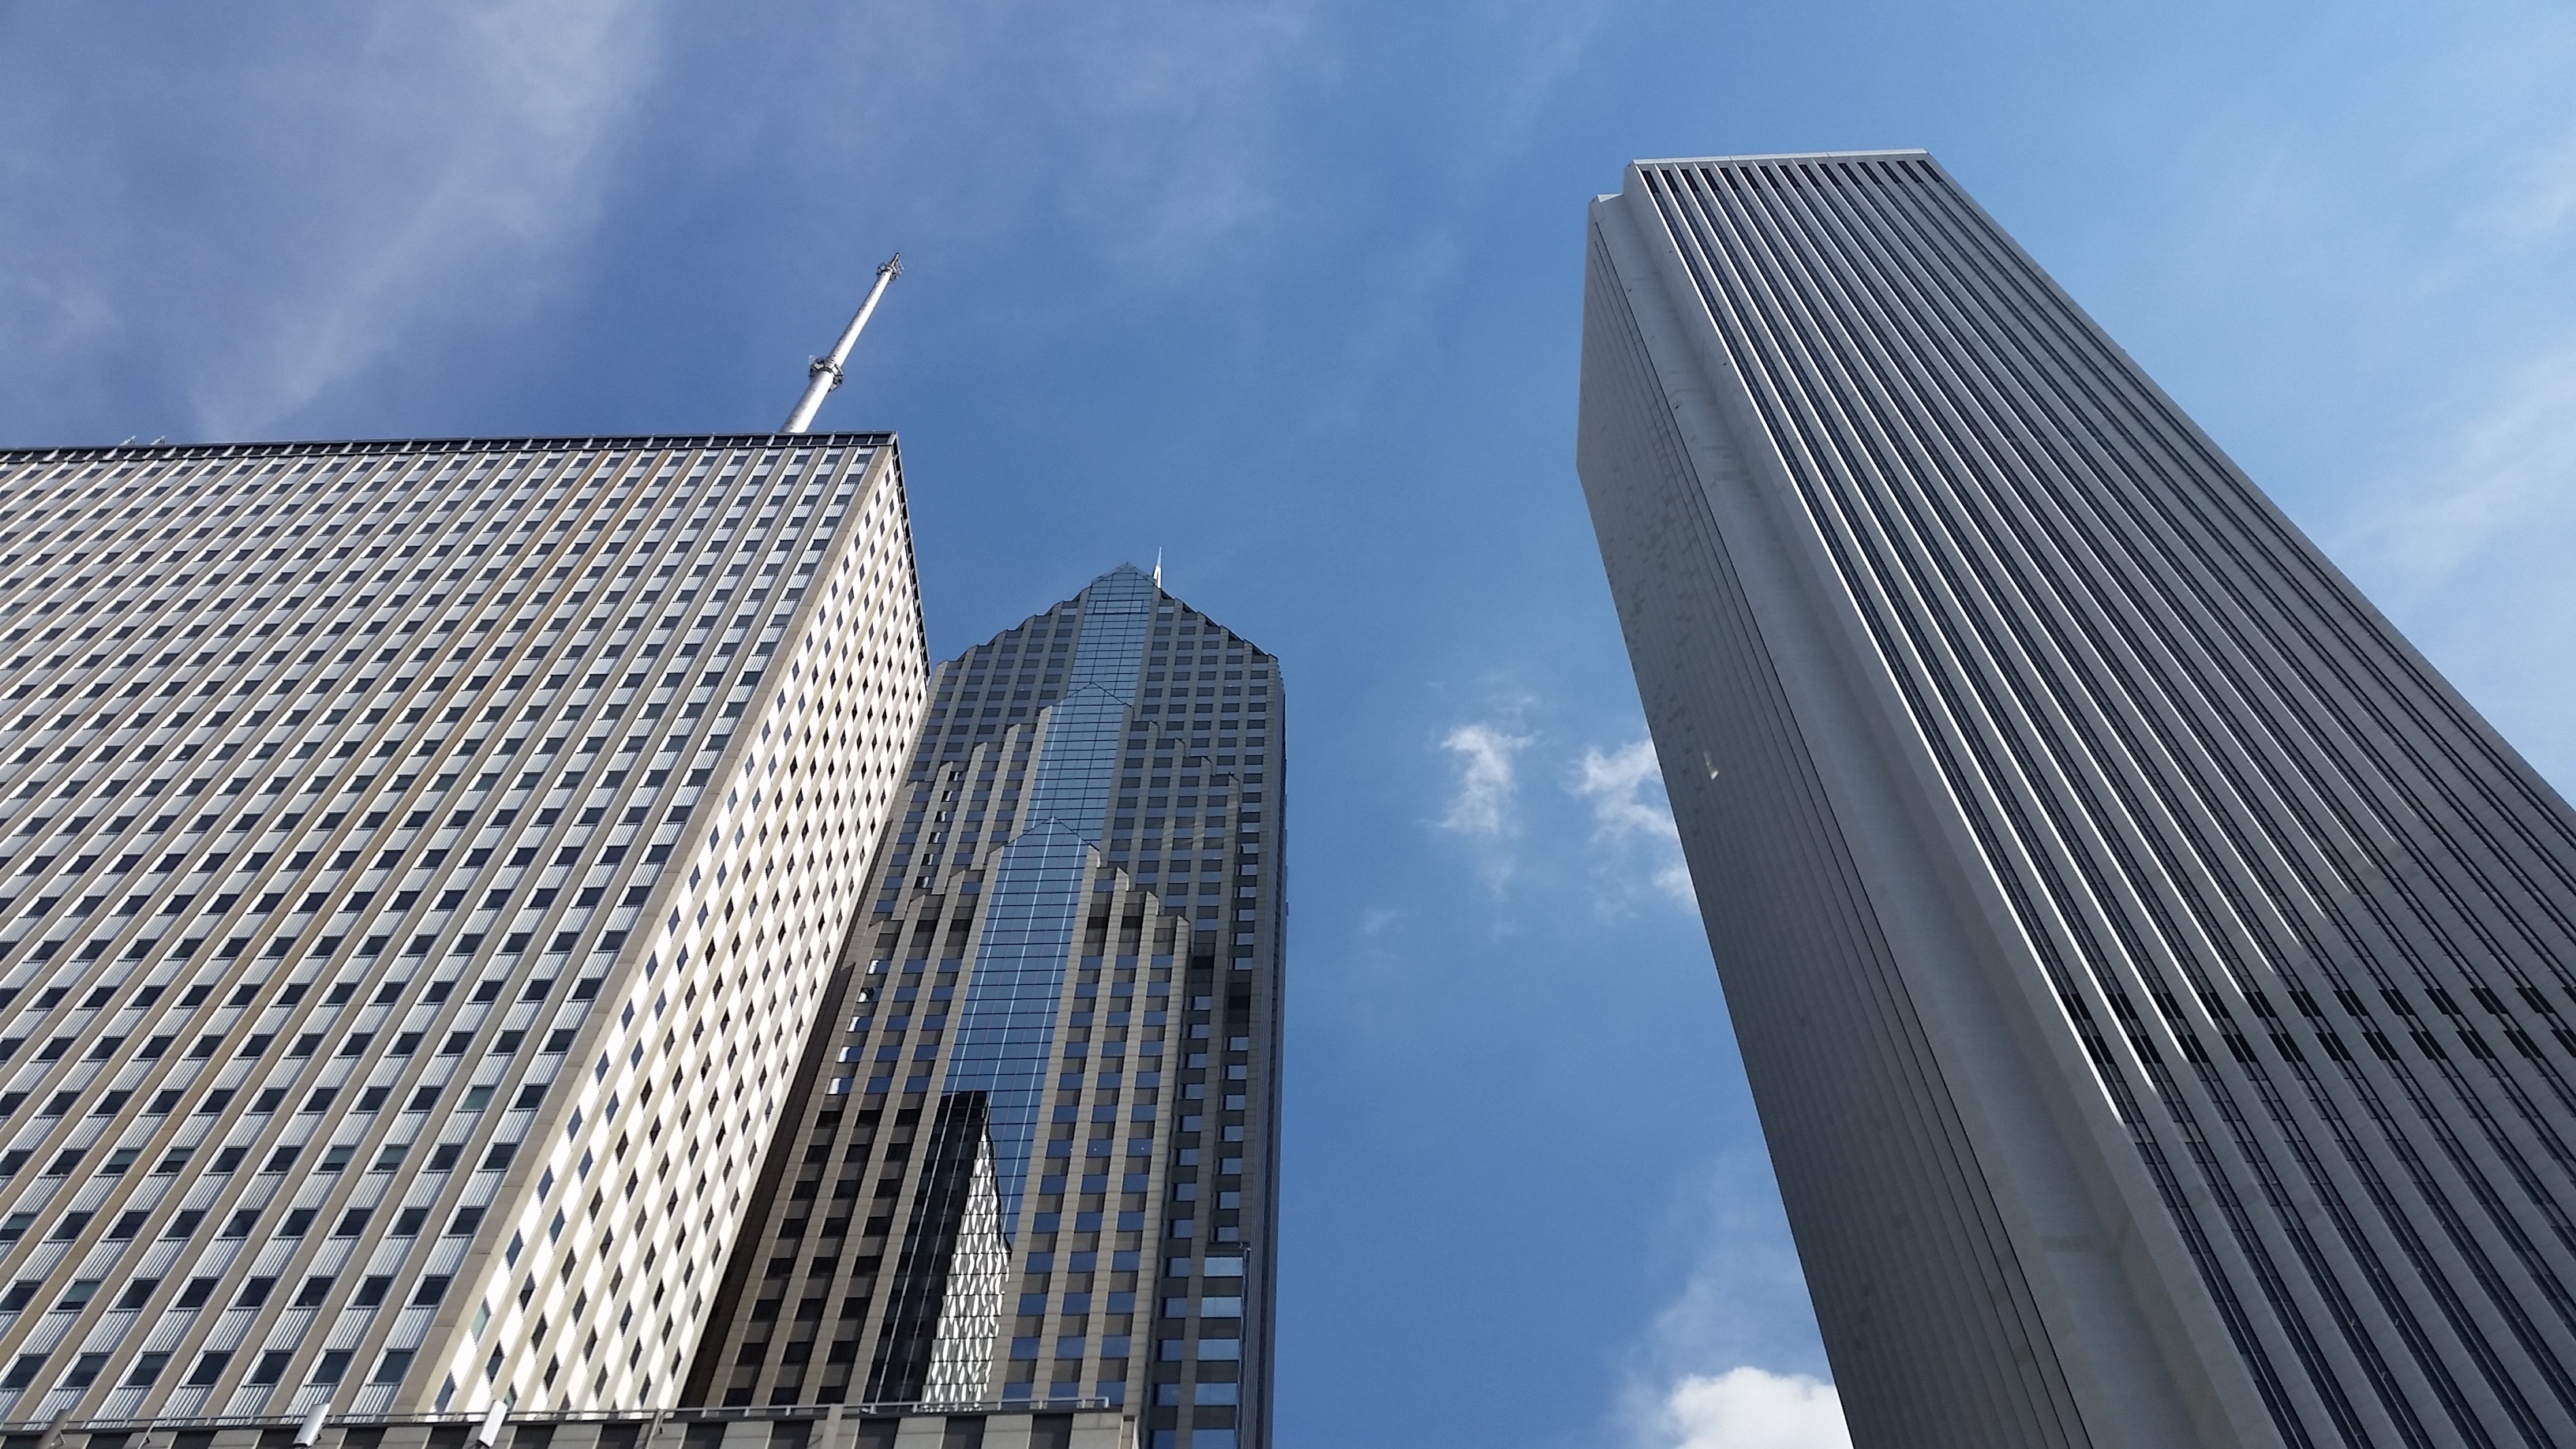
architecture, skyline, building, city, skyscraper, urban, cityscape, downtown, travel, line, tower, usa, landmark, chicago, facade, tower block, skyscrapers, buildings, headquarters, metropolis, condominium, chicago skyline, urban area, human settlement, metropolitan area